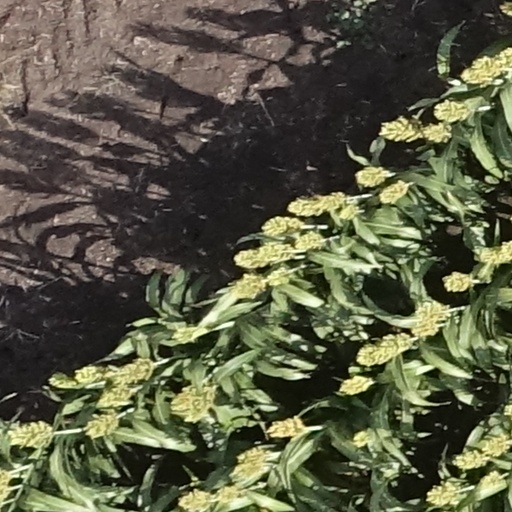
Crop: sorghum